Museum of Fine Arts, Houston

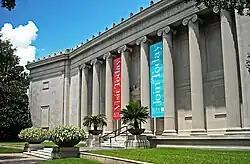
Watkin Building

The Museum of Fine Arts, Houston (MFAH), is an art museum located in the Houston Museum District of Houston, Texas. The permanent collection of the museum spans more than 5,000 years of history with nearly 80,000 works from six continents. By gallery space, it is the second-largest art museum in the Americas. Following an eight-year campus redevelopment project in the 21st century, the Nancy and Rich Kinder Building opened in 2020. In 2023, the museum received over 900,000 visitors, making it the 20th most-visited museum in the United States.